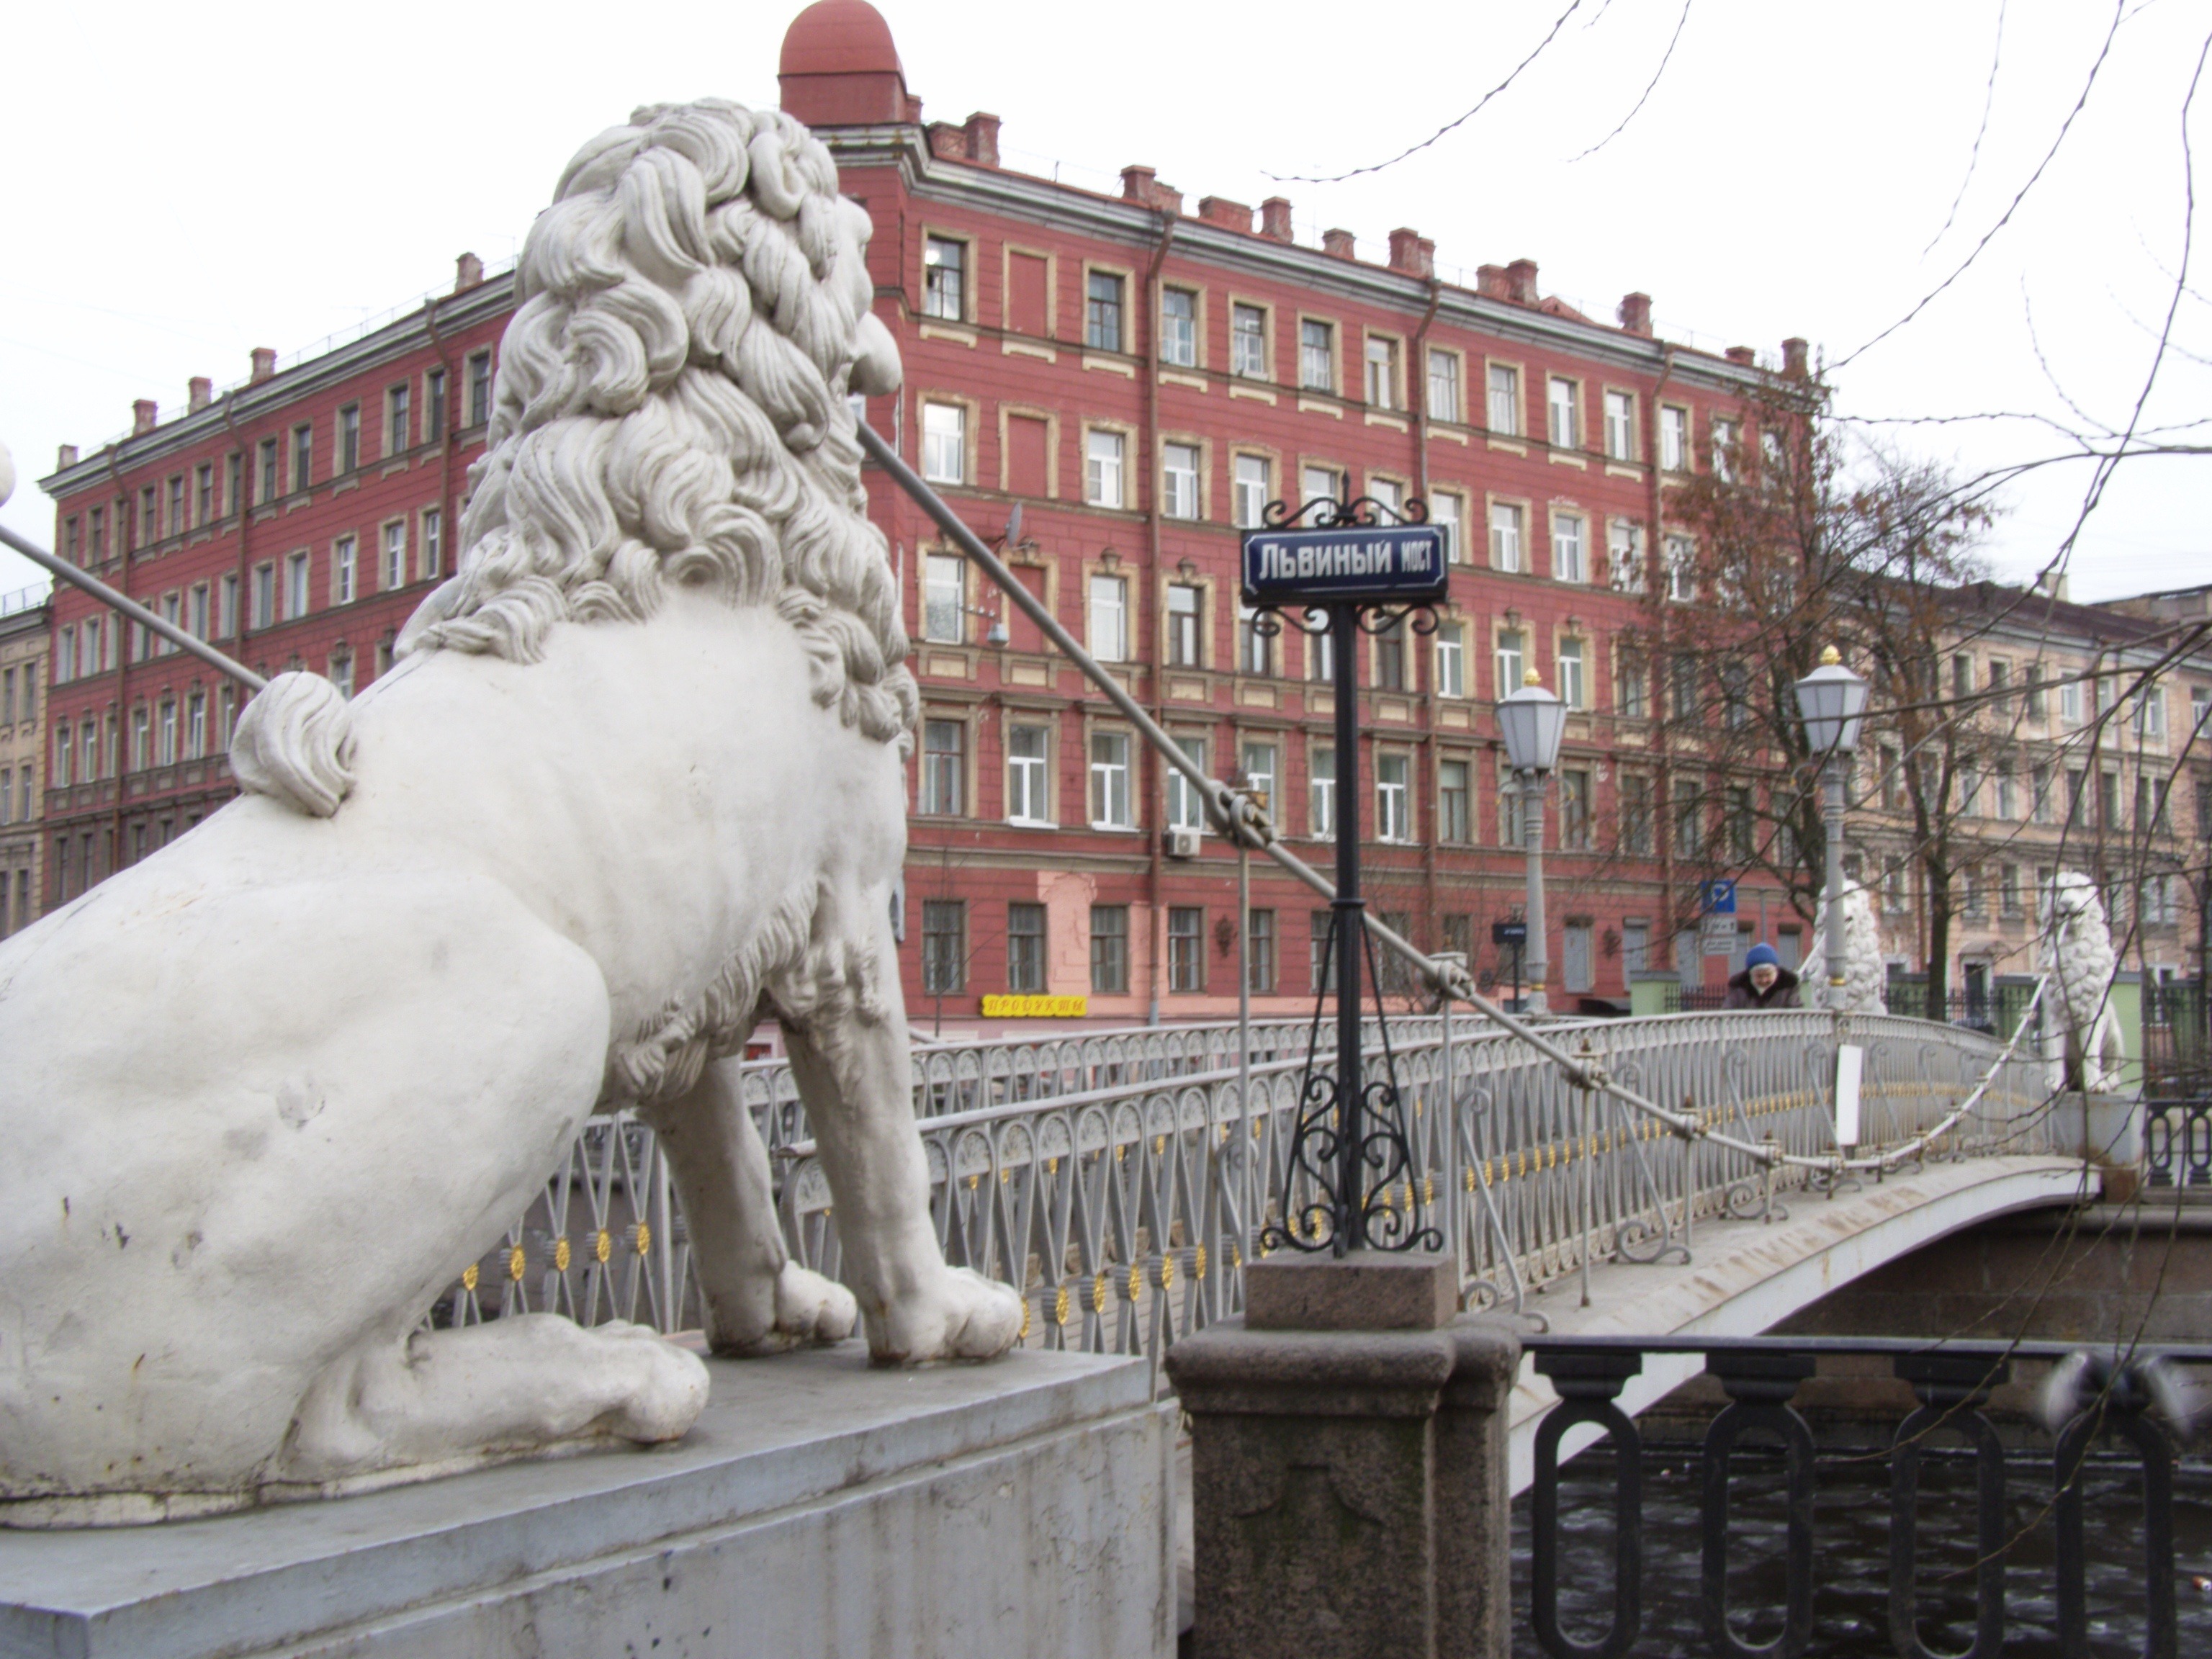
creative, snow, winter, structure, bridge, palace, stone, monument, travel, statue, decoration, landmark, lion, sculpture, art, design